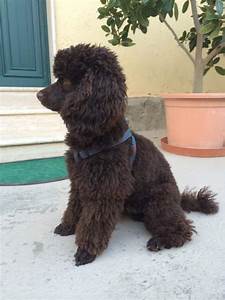
Label: dog